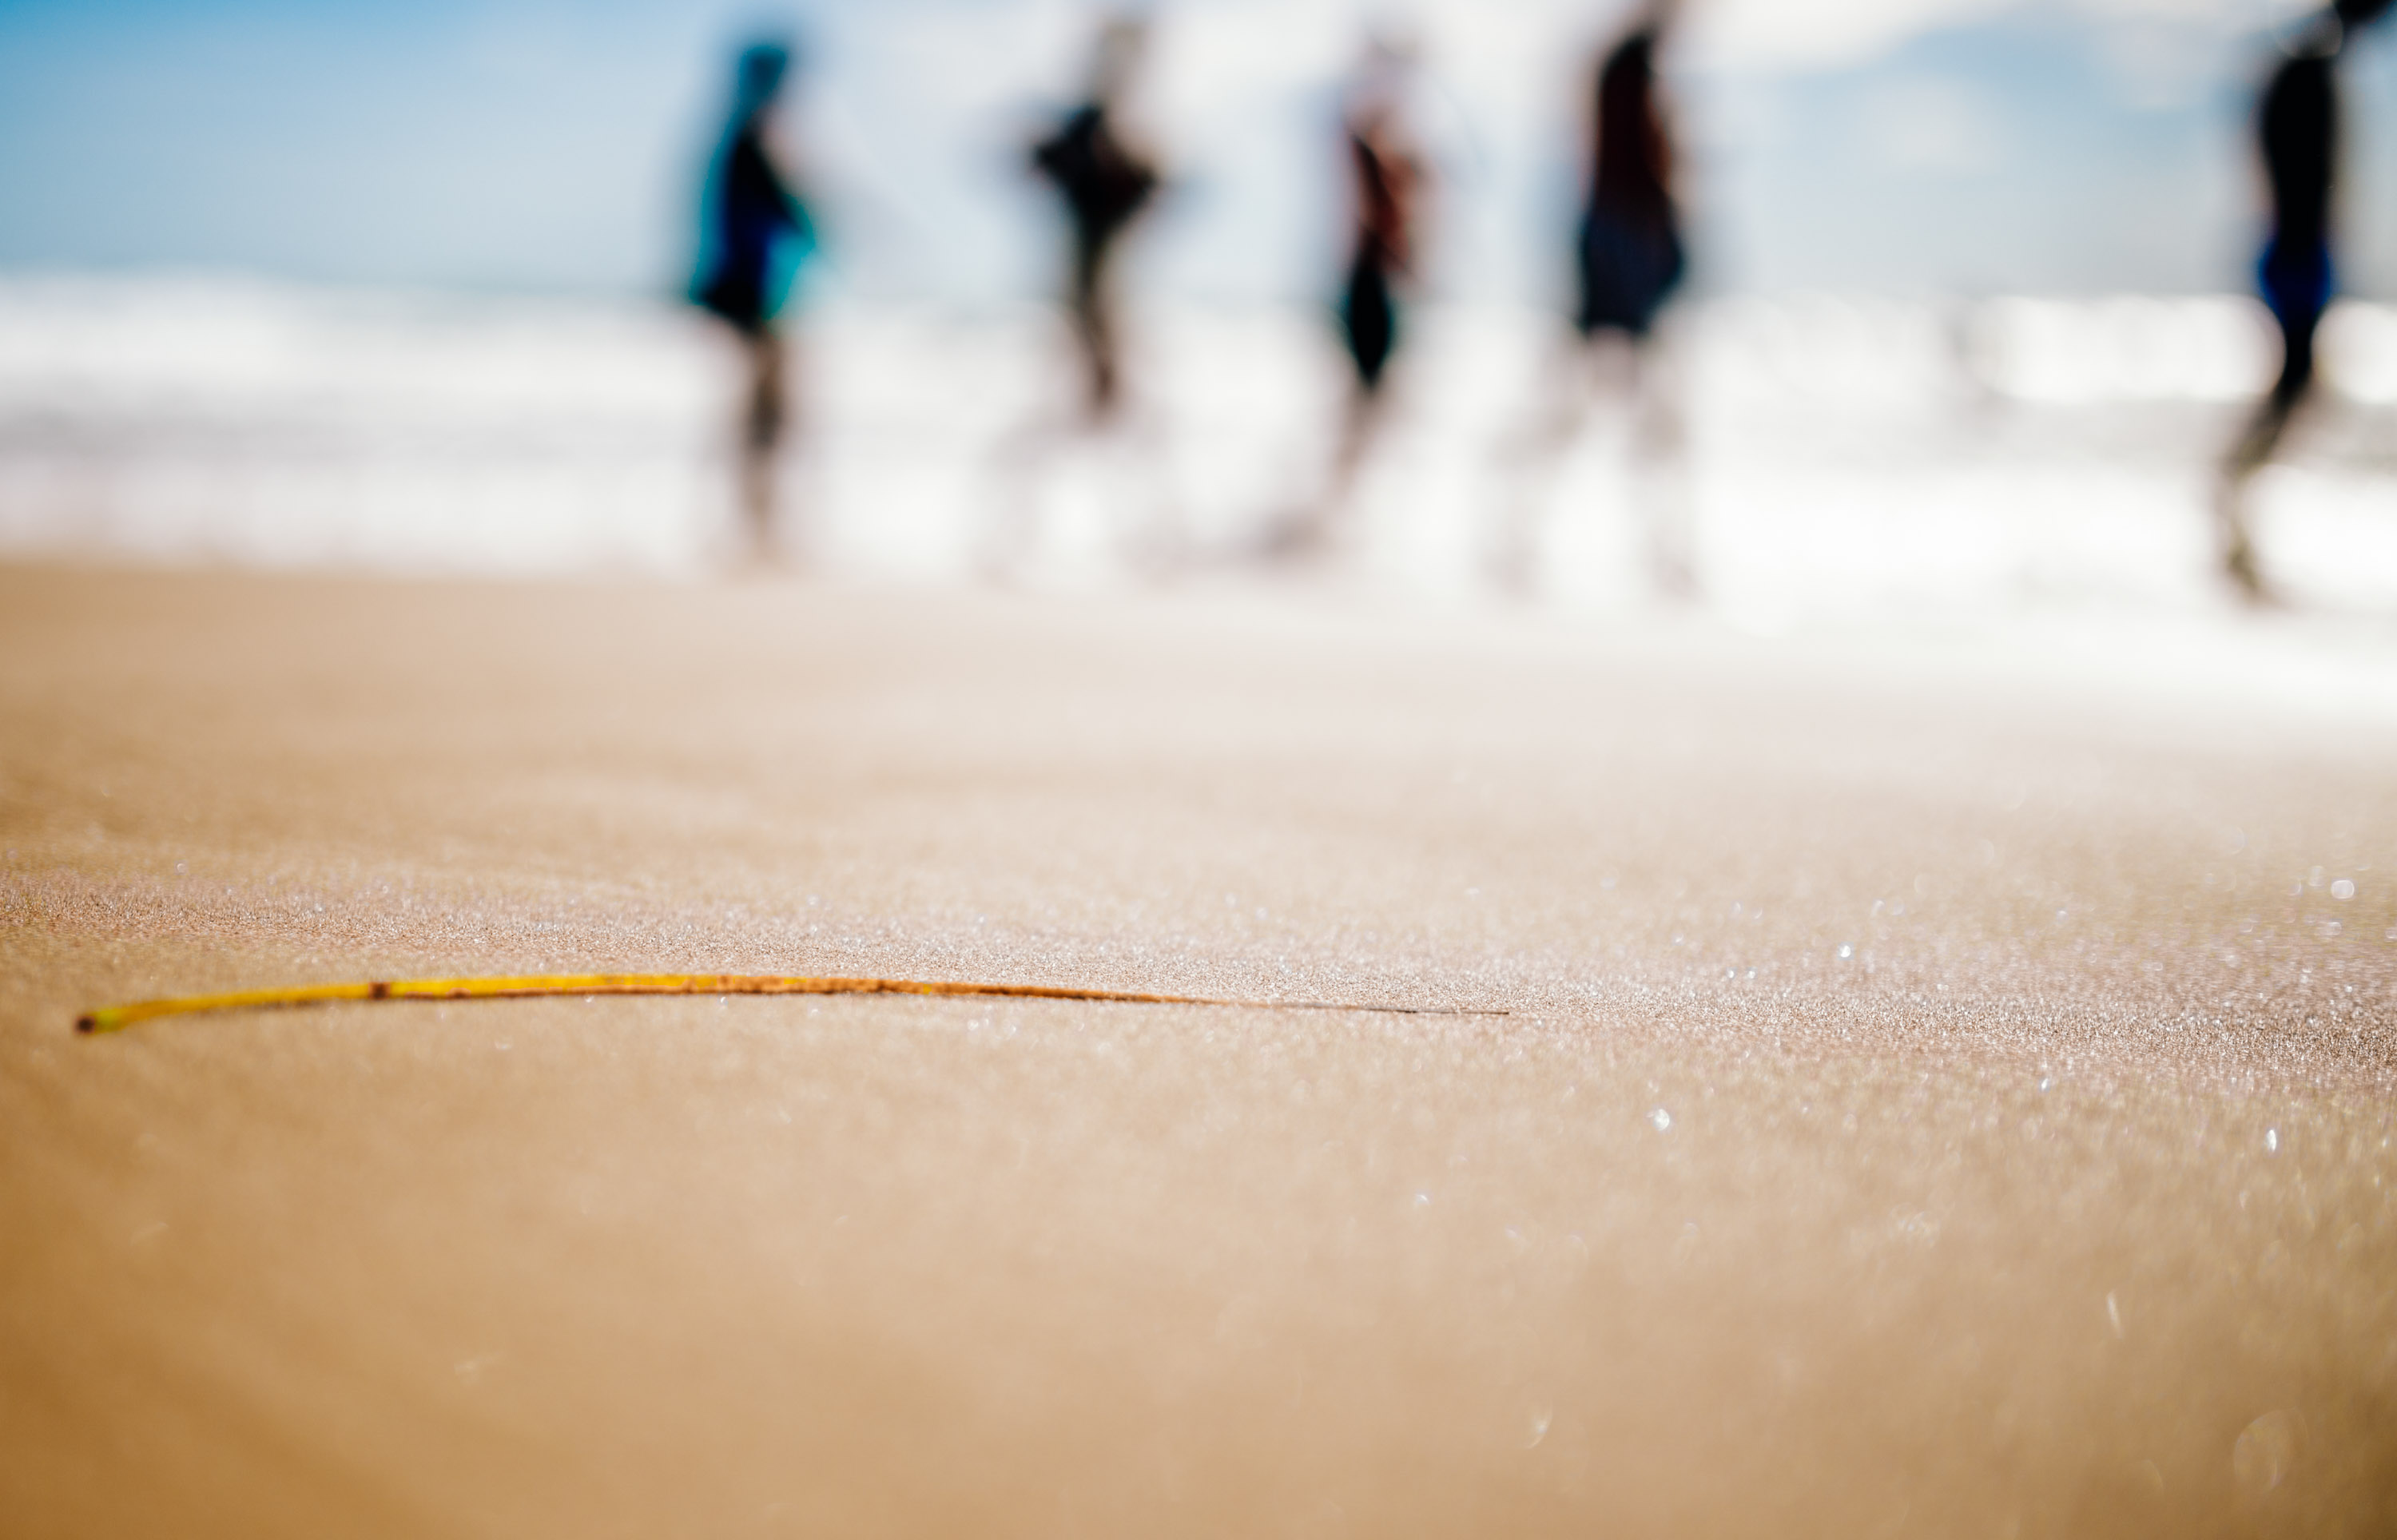
yellow, water, line, hand, wood, sand, macro photography